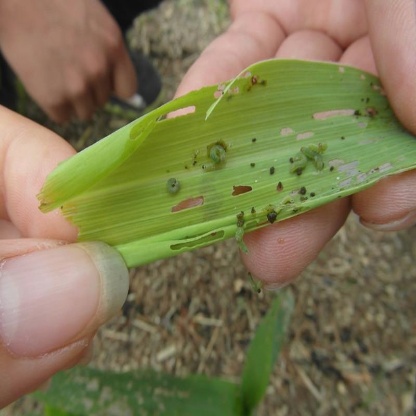
Nhãn: Sâu cuốn lá lớn ( Rice skipper)